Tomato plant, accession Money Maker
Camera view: horizontal (90 deg, fisheye); turntable rotation: 150 degrees
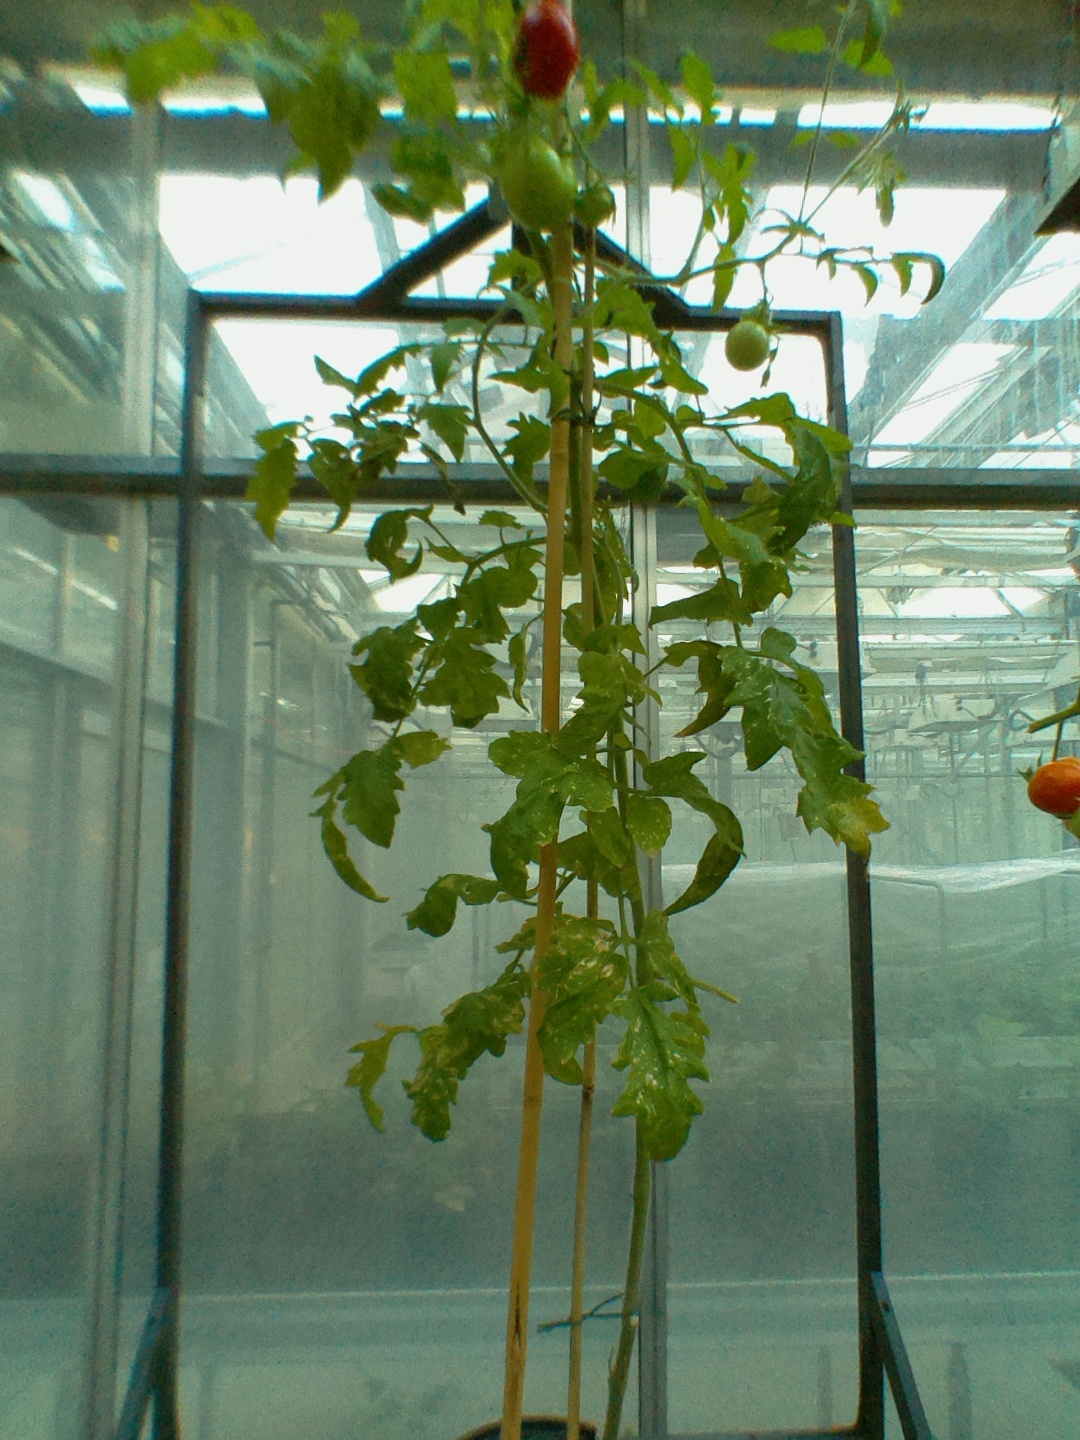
BBCH growth stage 83: 30%-40% of fruits show typical fully ripe color